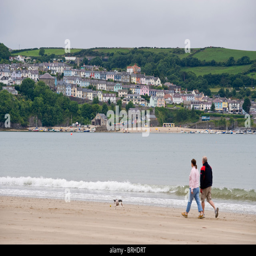
people walking along the sandy beach